Recovering Biblical Manhood and Womanhood

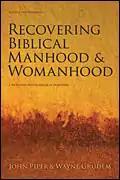

Recovering Biblical Manhood and Womanhood: A Response to Evangelical Feminism (or RBMW) is a collection of articles on gender roles, written from an evangelical perspective, and edited by John Piper and Wayne Grudem. Crossway Books published the book in 1991 for the Council on Biblical Manhood and Womanhood (CBMW). CBMW, an international interdenominational evangelical Christian organisation, has a board and staff committed to a view of gender roles they dub "complementarian". "Recovering Biblical Manhood and Womanhood" won "Christianity Today"'s Book of the Year award in 1992.